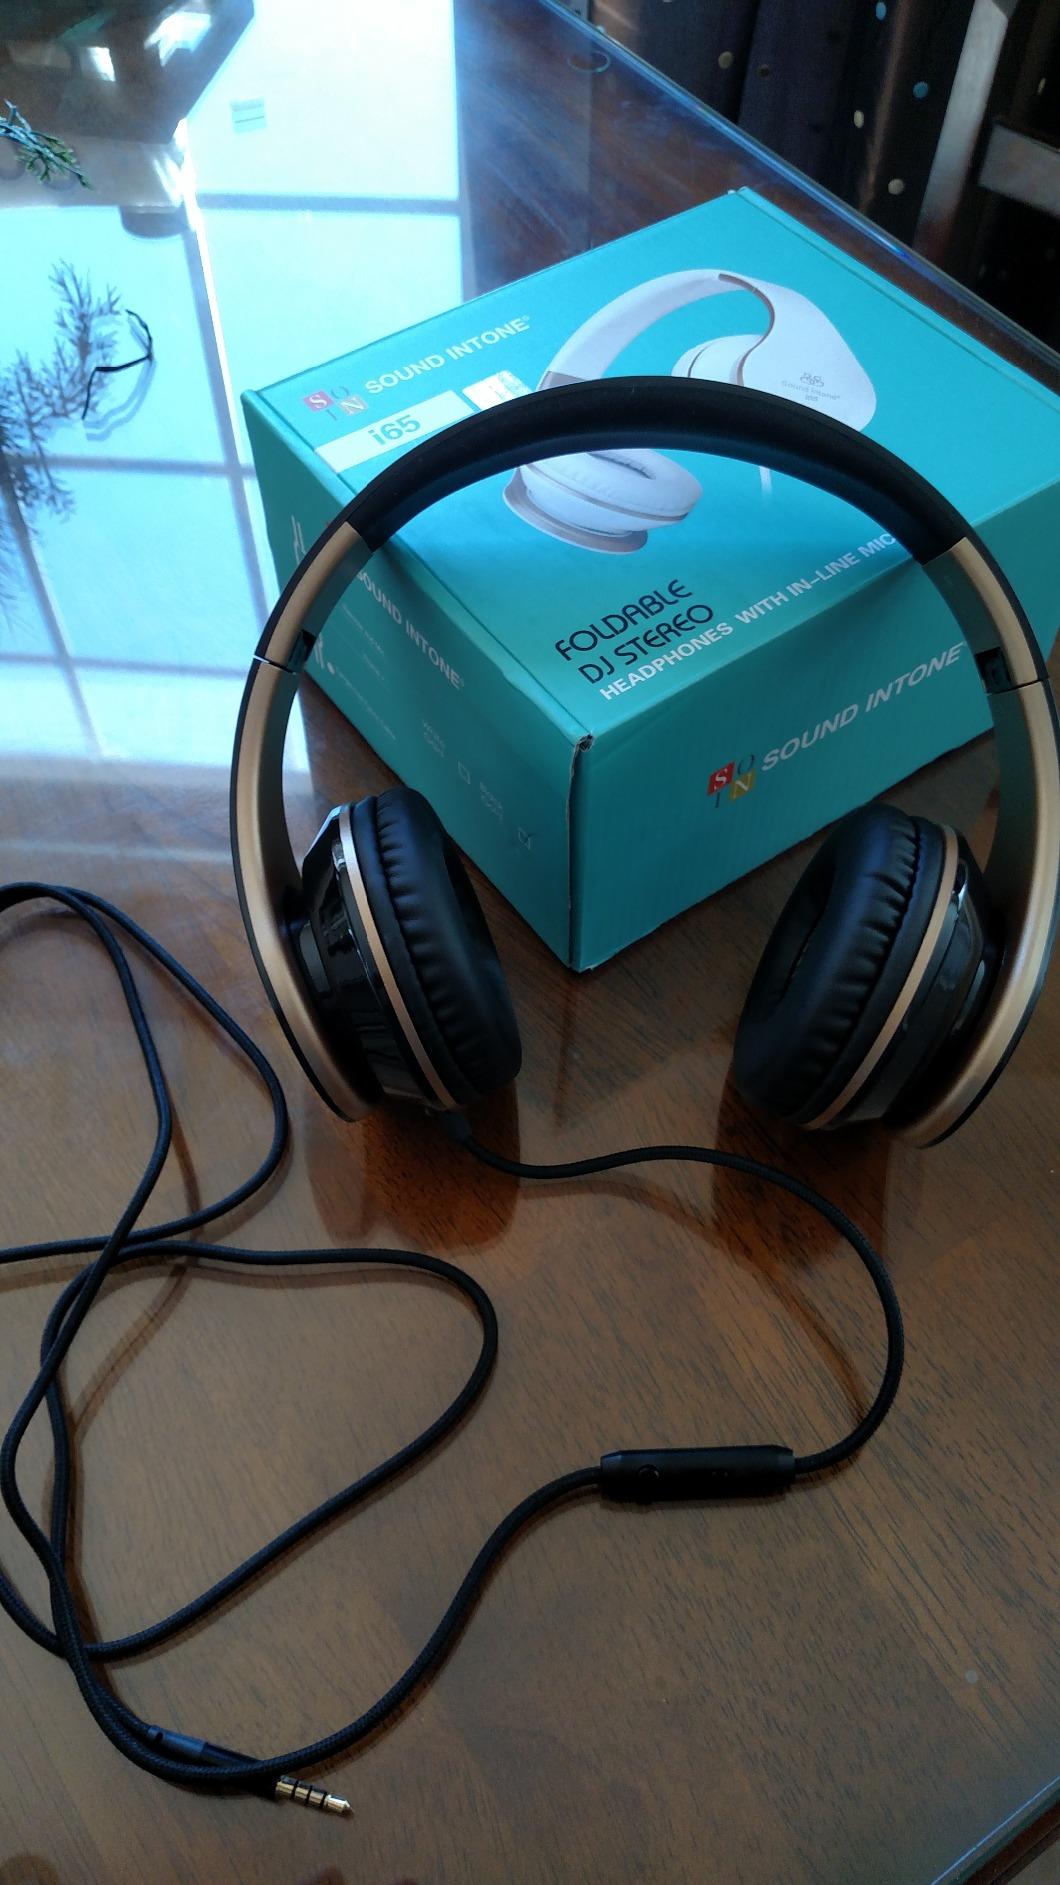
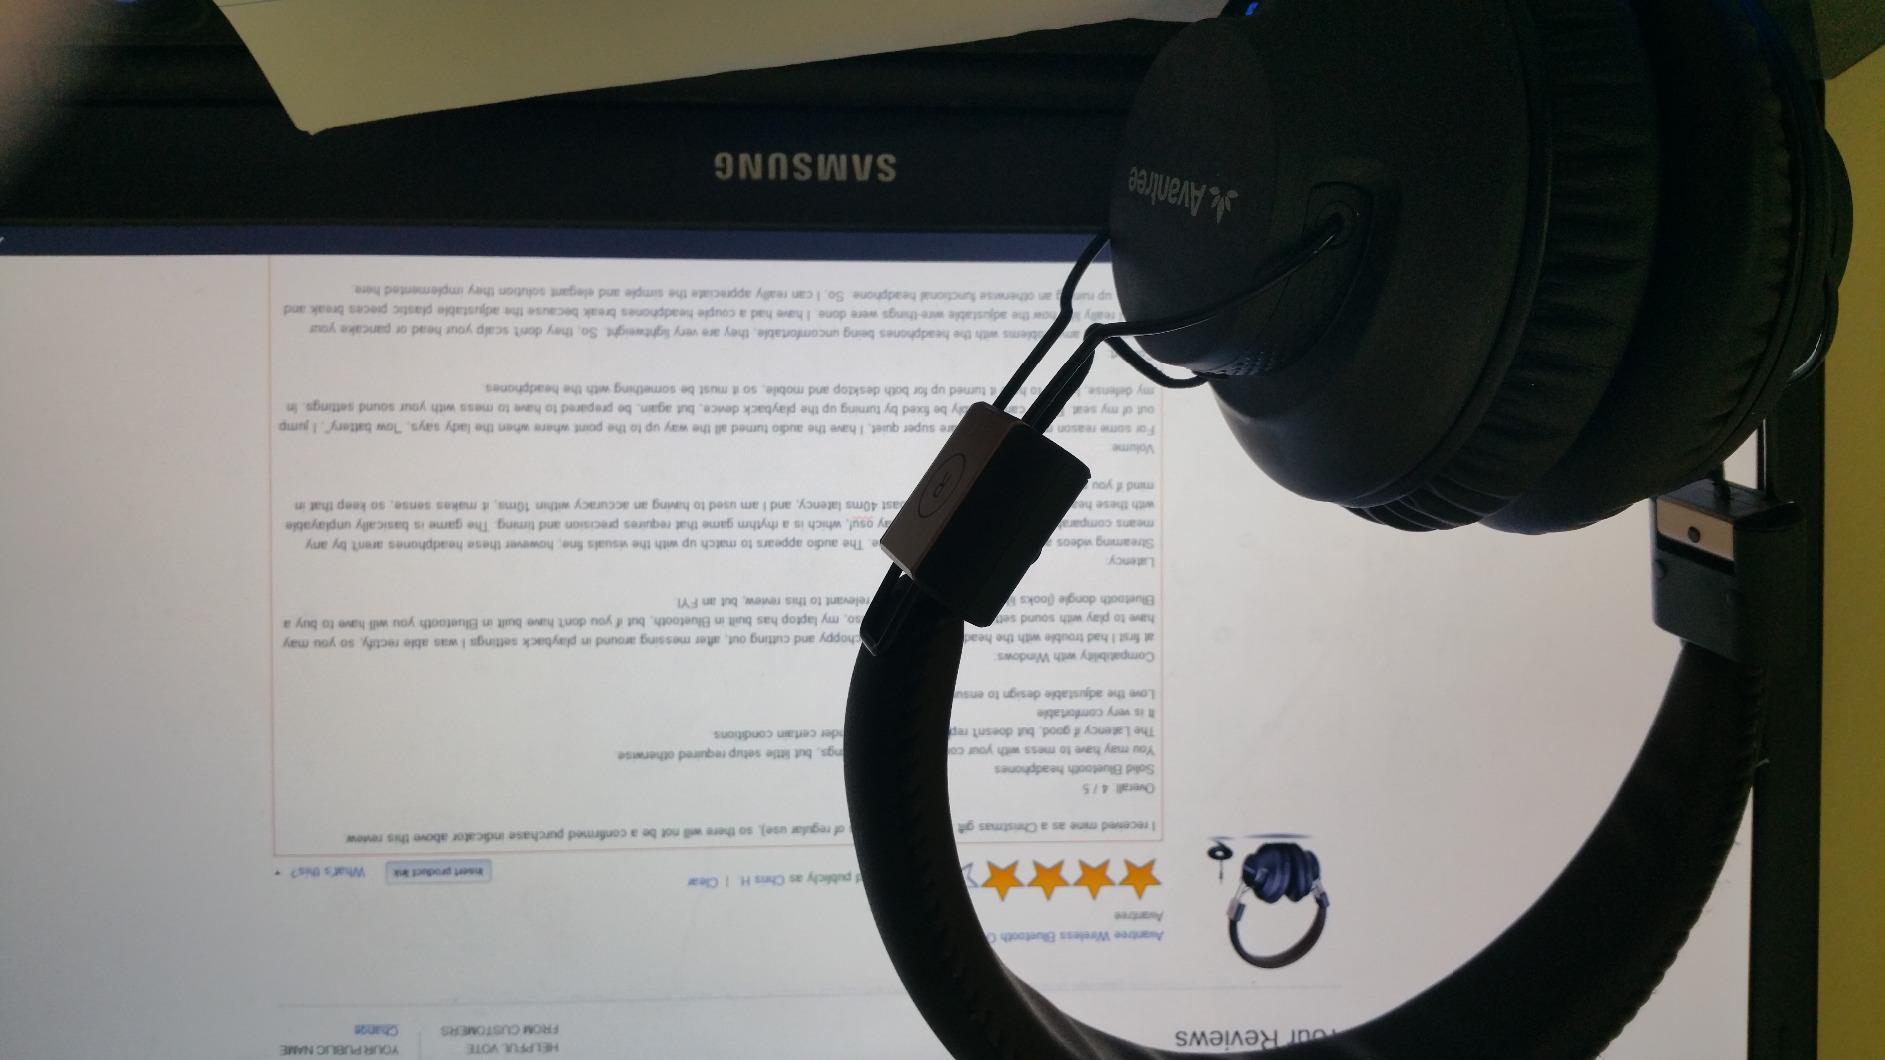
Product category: headphones
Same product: no